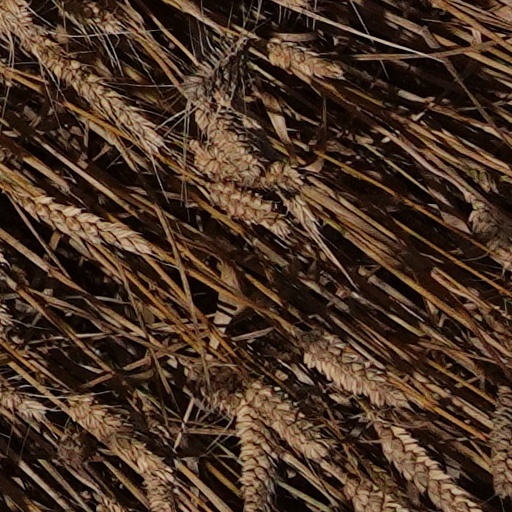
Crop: wheat